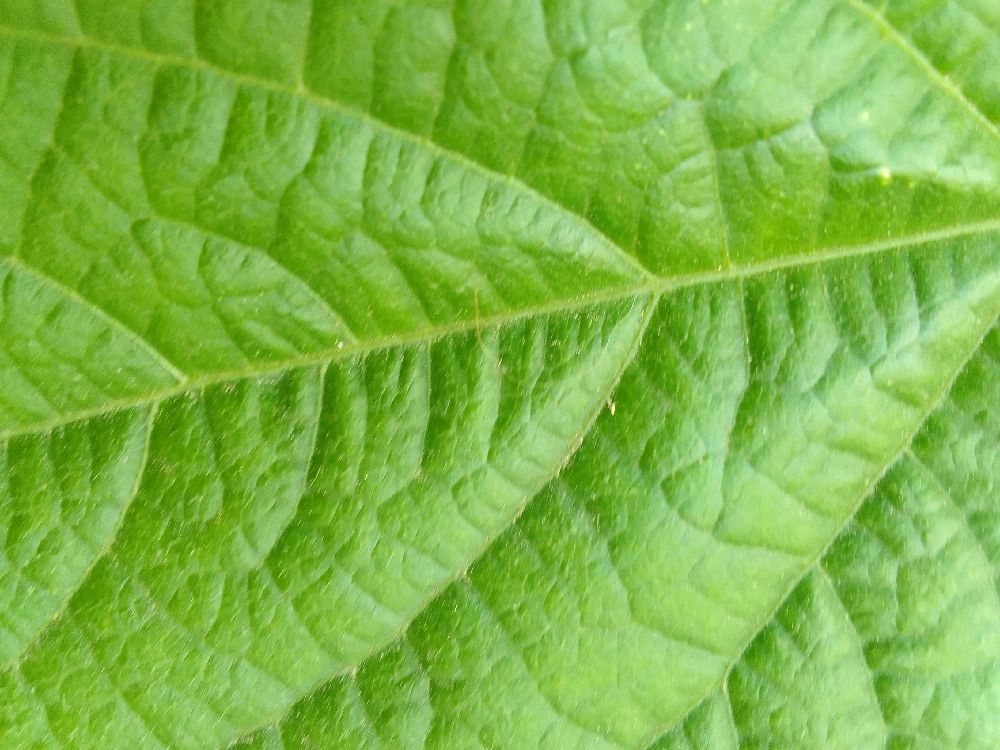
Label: healthy